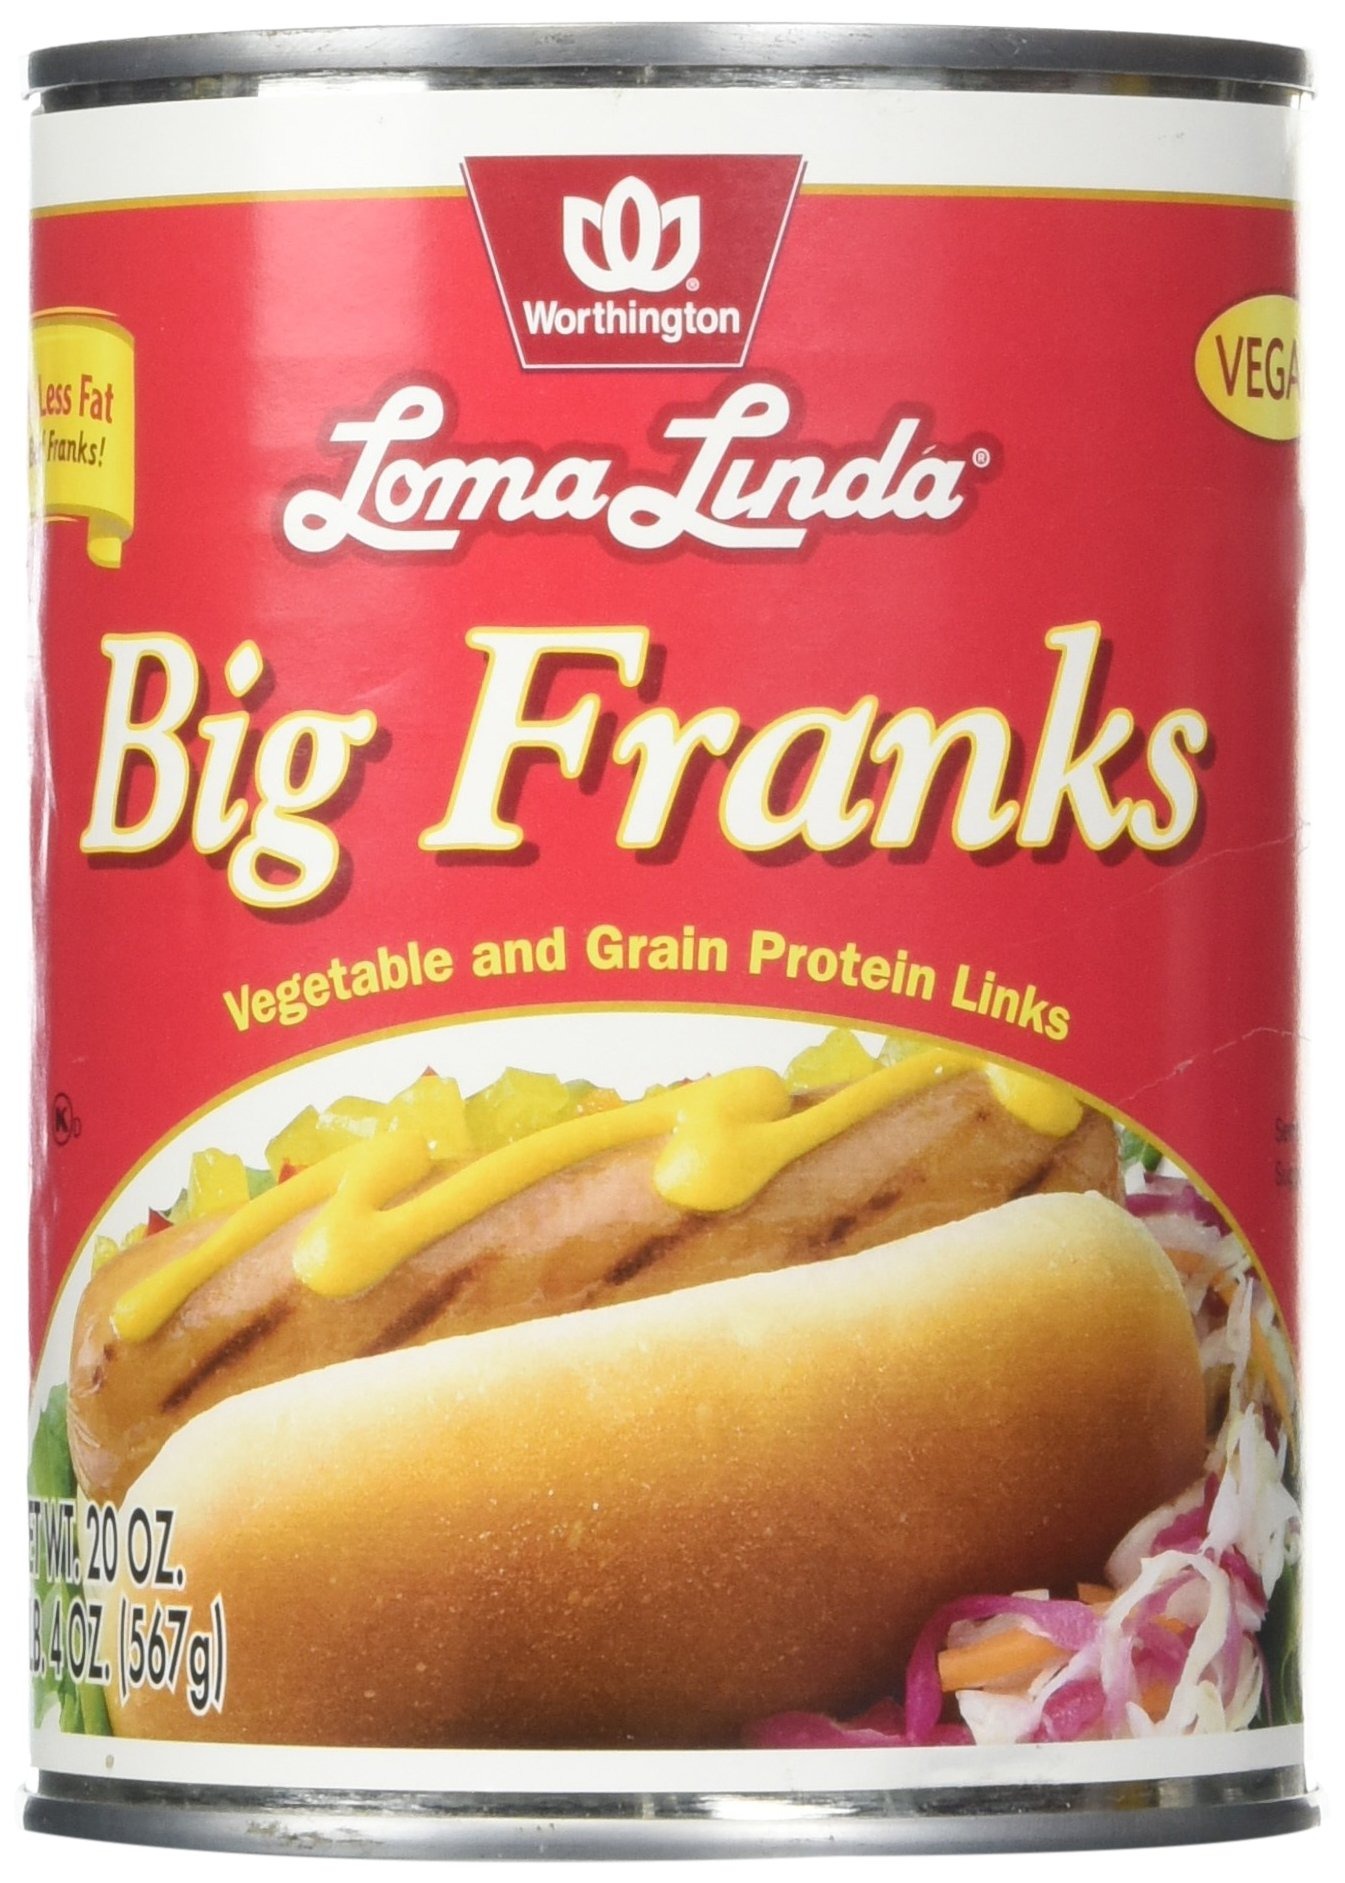
Item Name: Loma Linda Big Franks - 20 oz. (Pack of 6)
Bullet Point 1: 100% Vegan
Bullet Point 2: Meatless Hot Dog
Bullet Point 3: Pack of 6
Value: 120.0
Unit: Ounce

Price: 44.95